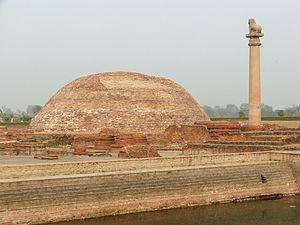
Vaisali est une ancienne cité de l'Inde du royaume de Licchavi dans l'État actuel du Bihar, à une quarantaine de kilomètres de Patna. C'est l'un des huit sites historiques connus du bouddhisme. C'est aussi un lieu important du jaïnisme, puisque c'est là qu'est né et a en partie vécu Mahavira, le fondateur de ce courant.